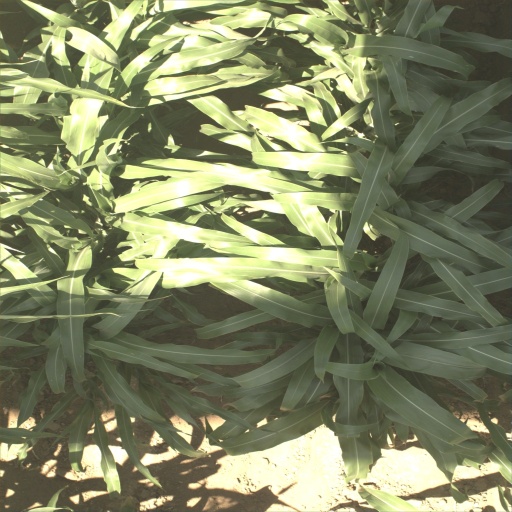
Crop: sorghum